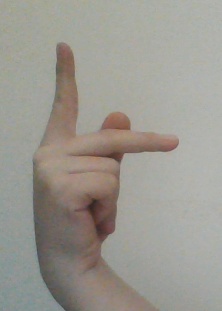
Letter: dha